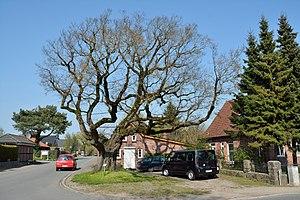
Krogaspe est une municipalité allemande située dans le land du Schleswig-Holstein et dans l'arrondissement de Rendsburg-Eckernförde. En 2015, sa population est de 431 habitants.